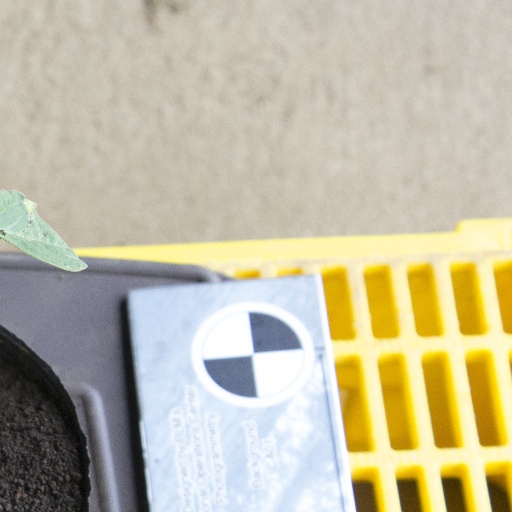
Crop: soybean